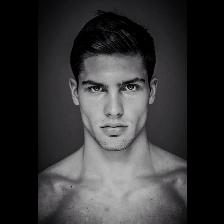
Label: Human